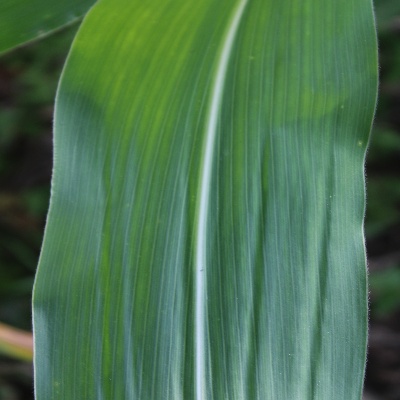
Crop: Maize
Condition: healthy